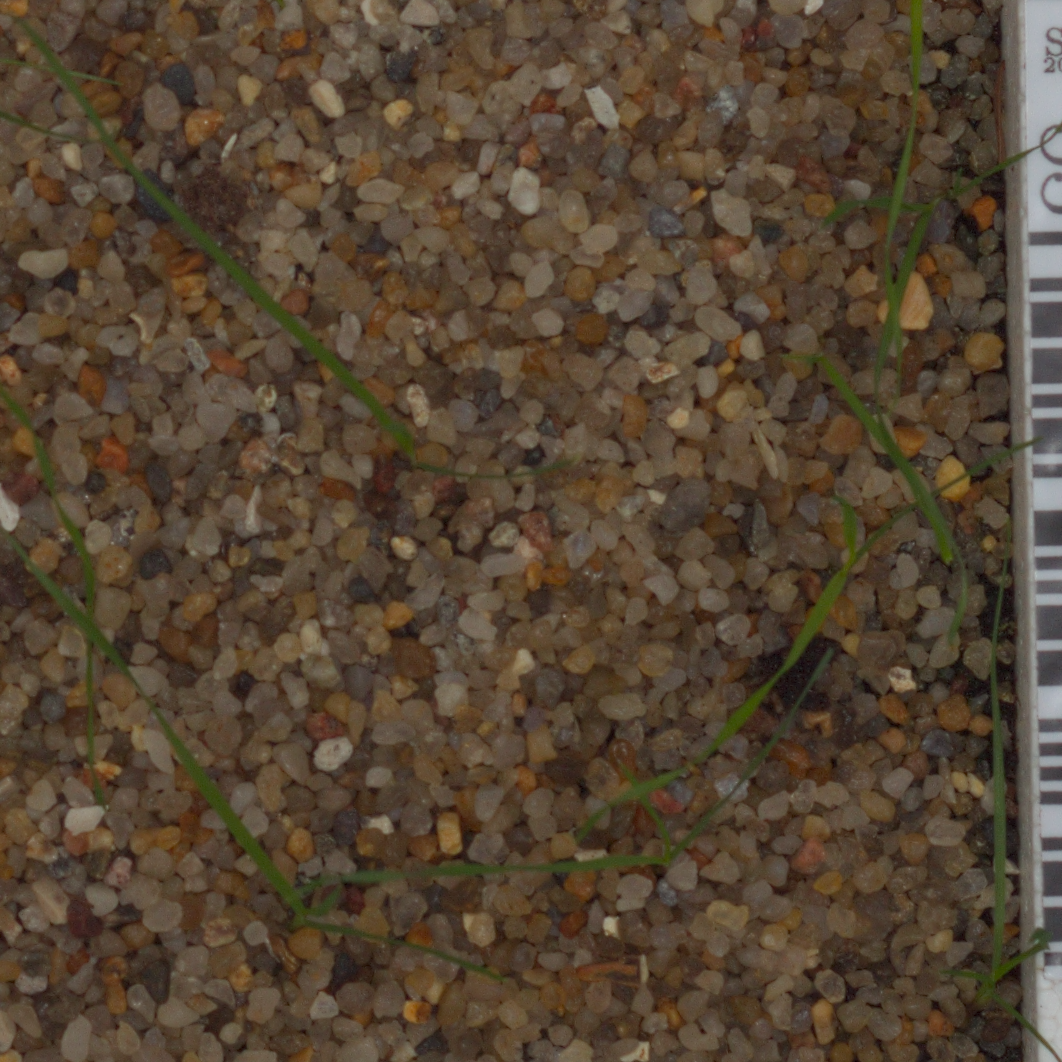
Label: loose_silkybent